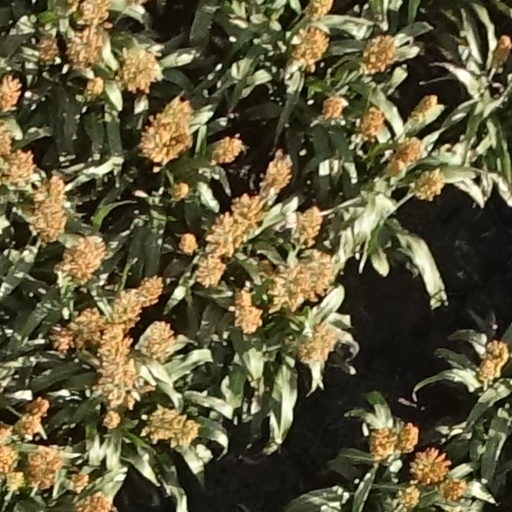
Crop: sorghum